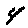
Label: 4